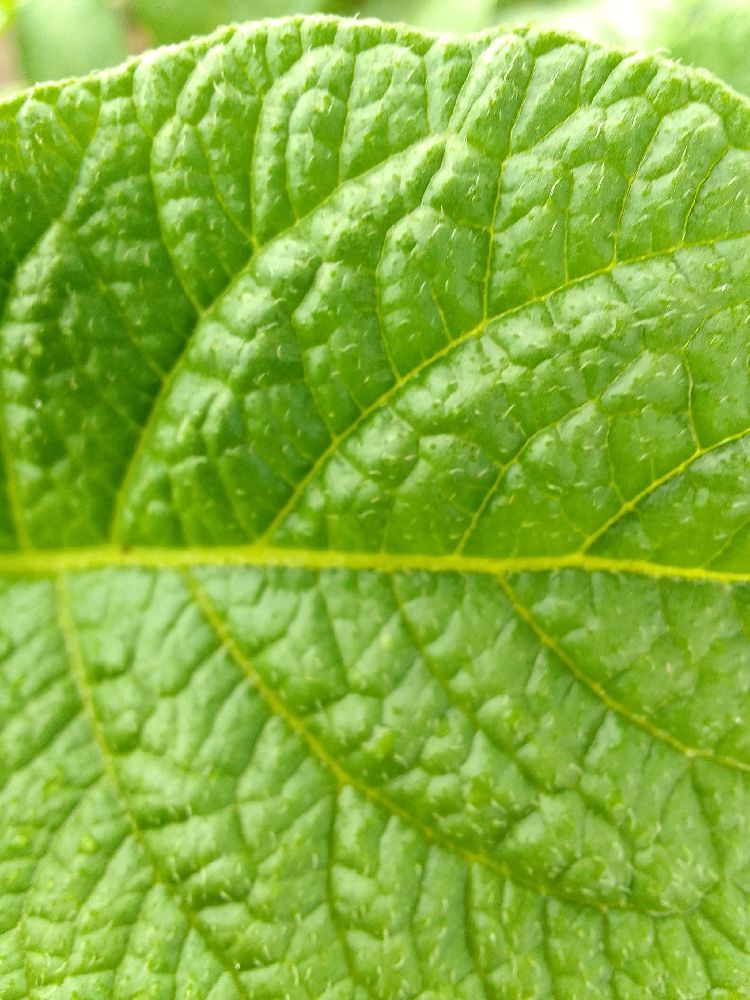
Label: Healthy